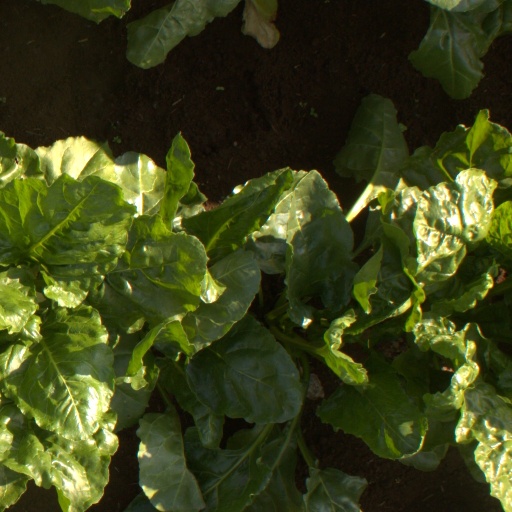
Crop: sugar beet